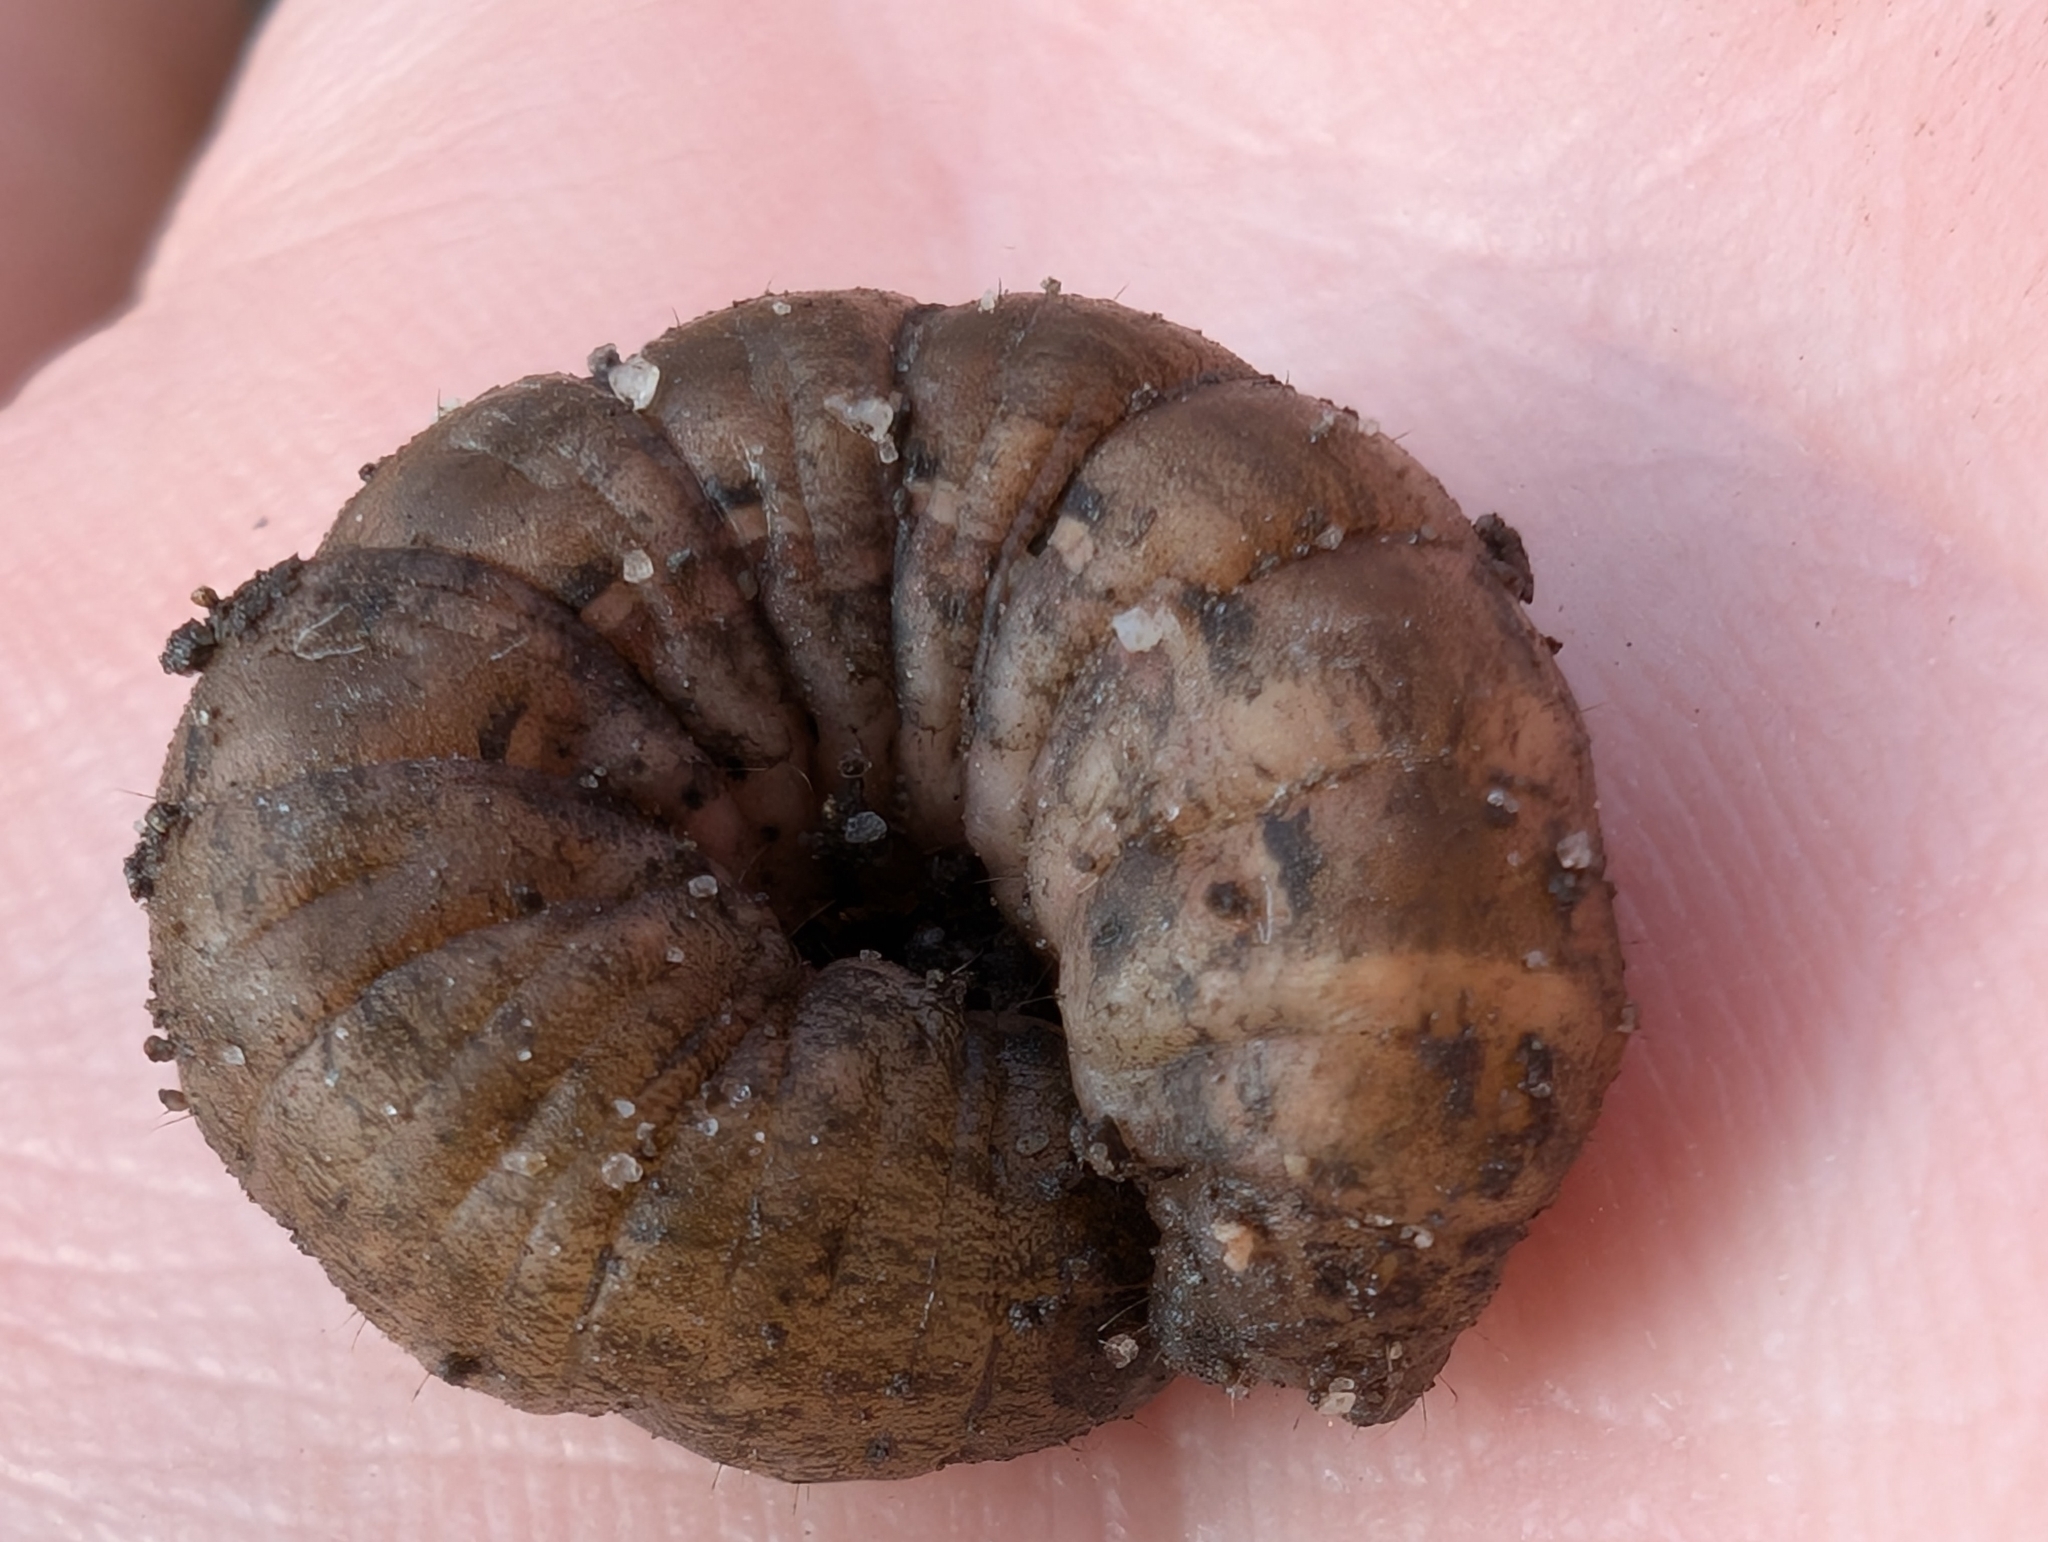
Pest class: cutworms